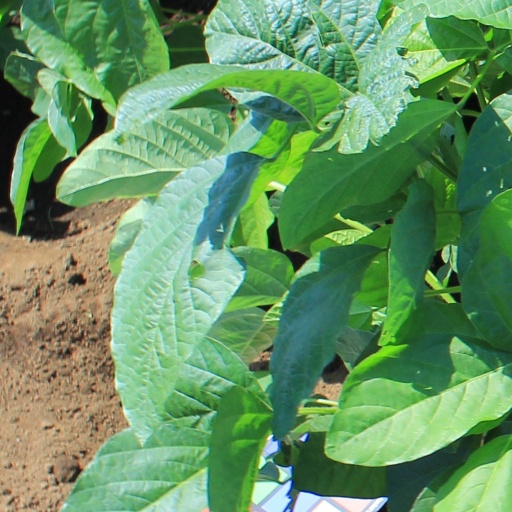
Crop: soybean